Lorient Submarine Base

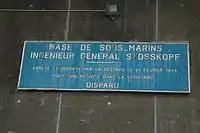
Commemorative plaque

Following the German surrender the installations were taken over by the French Navy for use as a submarine base. In July 1946 it was